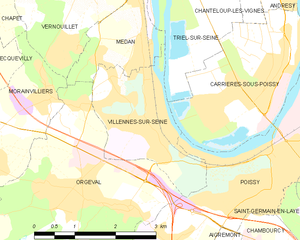
Carte des communes françaises Villennes-sur-Seine